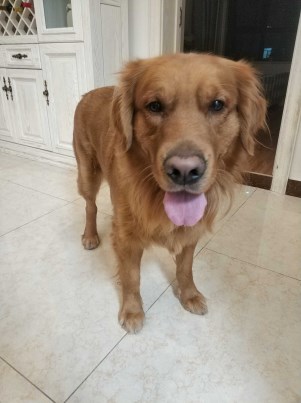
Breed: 5355-n000126-golden_retriever